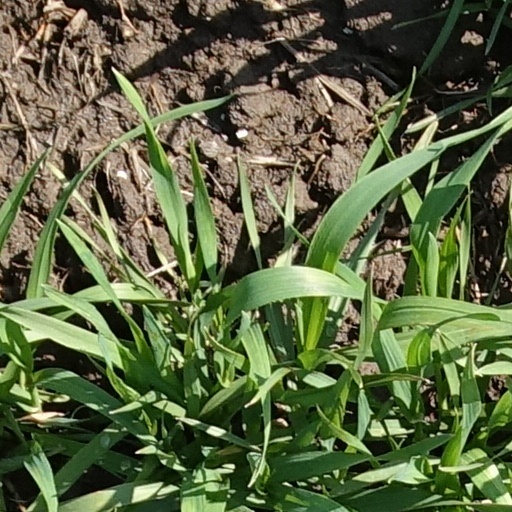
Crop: wheat